The Joy Luck Club (novel)

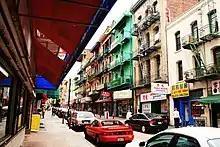
Waverly Jong is named for (and grew up on) Waverly Place in San Francisco's Chinatown

"The Joy Luck Club" consists of sixteen interlocking stories about the lives of four Chinese immigrant mothers and their four American-born daughters. In 1949, the four mothers meet at the First Chinese Baptist Church in San Francisco and agree to continue to meet to play mahjong. They call their mahjong group the Joy Luck Club. The stories told in this novel revolve around the Joy Luck Club women and their daughters. Structurally, the novel is divided into four major sections, with two sections focusing on the stories of the mothers and two sections on the stories of the daughters.